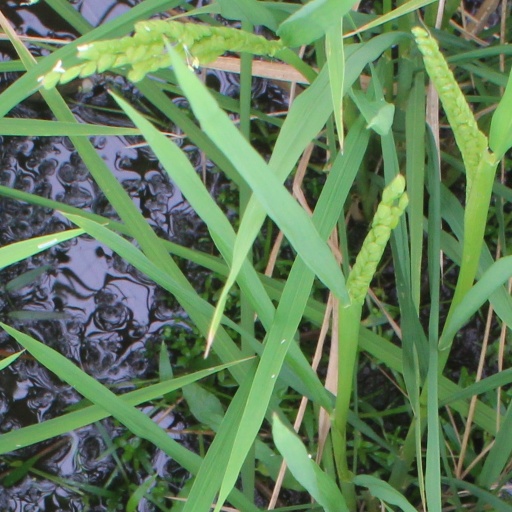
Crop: rice